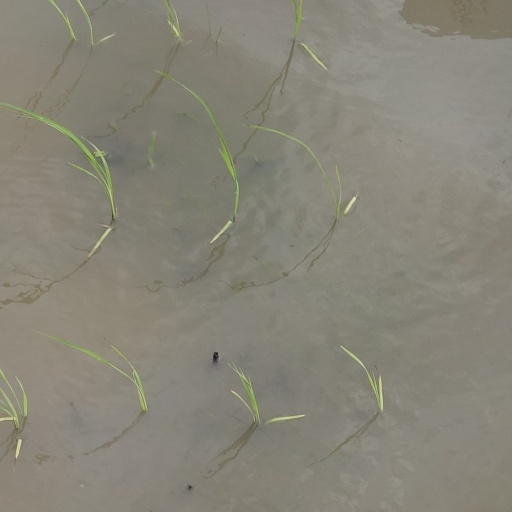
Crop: rice